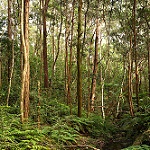
Scene: Outdoor